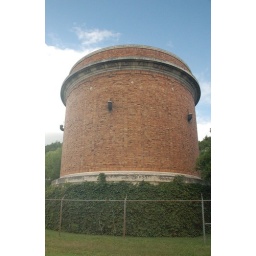
St. Boniface water tower built in 1918